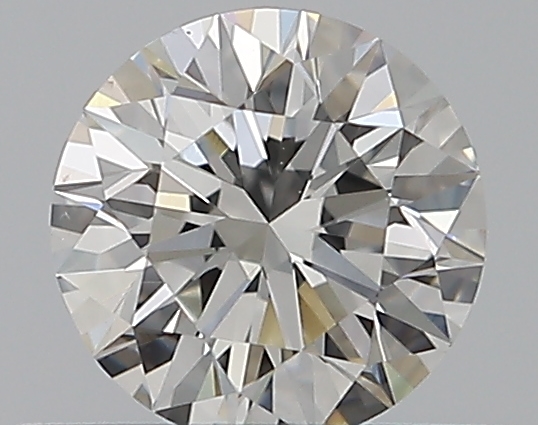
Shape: round
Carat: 0.5
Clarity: VS2
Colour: G
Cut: EX
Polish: EX
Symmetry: EX
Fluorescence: N
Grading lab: GIA
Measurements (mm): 5.06 x 5.08 x 3.17